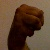
The image shows a hand gesture representing the letter 'M' in Indian Sign Language.